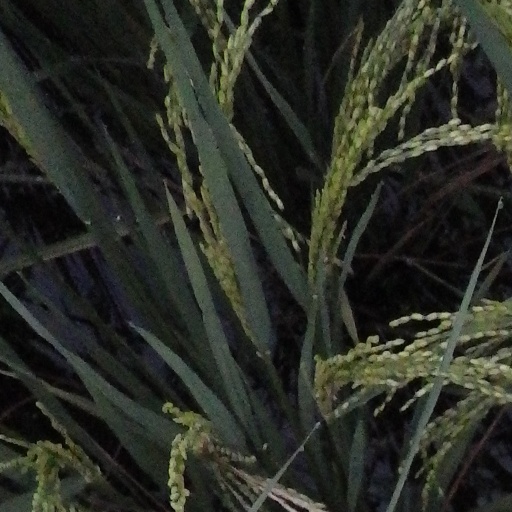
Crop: rice